Onigiri senbei

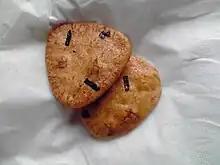
Onigiri senbei

Onigiri senbei (おにぎりせんべい) is a Japanese rice ball ("Onigiri")-shaped, soy sauce-flavoured "senbei". It was produced by Masuya.(マスヤ)